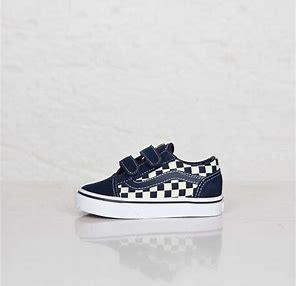
Brand: Vans
Model: Old Skool V